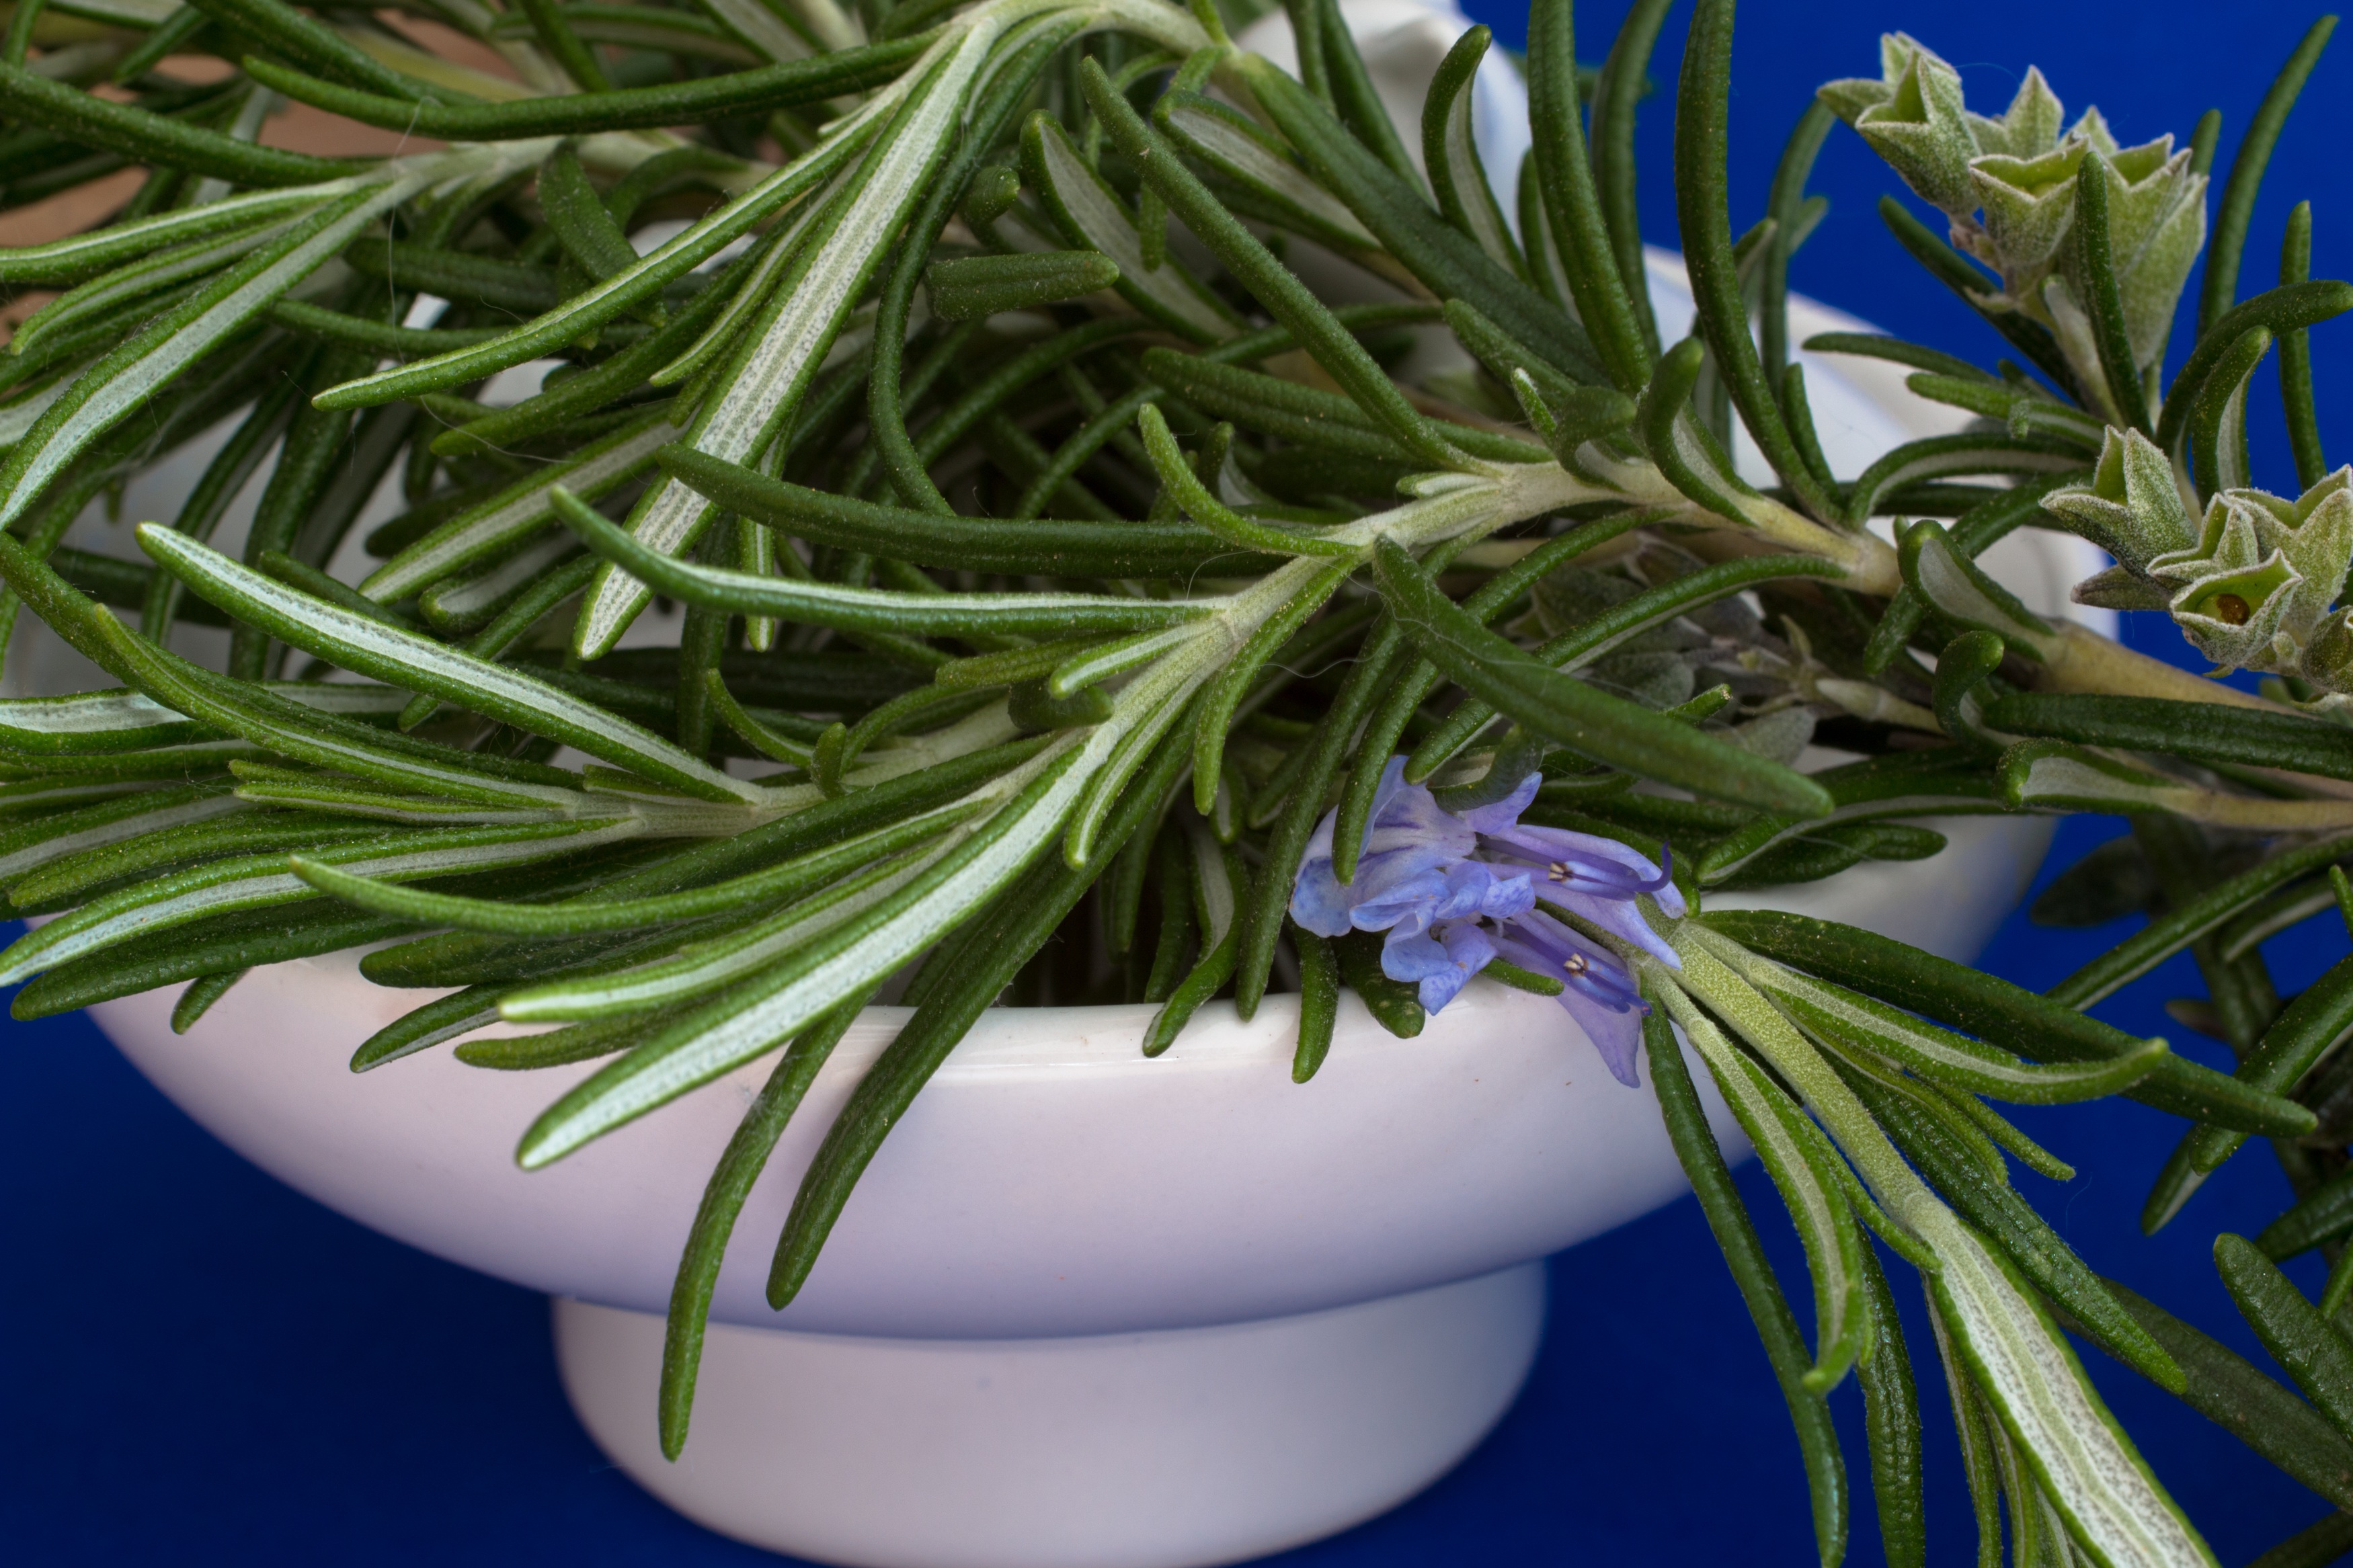
plant, leaf, flower, aroma, mediterranean, spice, herb, produce, kitchen, garden, season, cook, herbs, floristry, rosemary, medicinal plant, culinary herbs, kitchen spice, kitchen herb, flowering plant, medicinal herbs, herb garden, herbal plant, rosmarinus officinalis, land plant